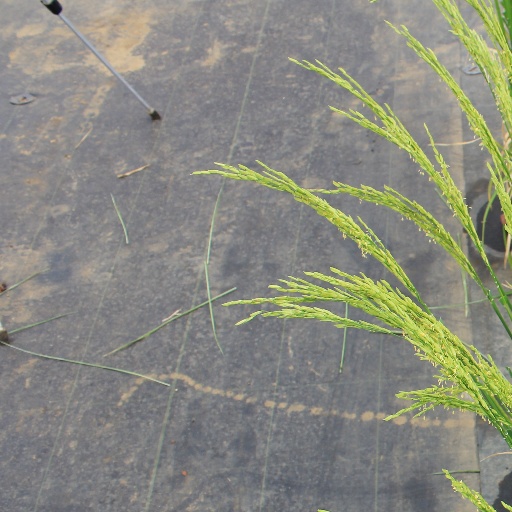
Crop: rice